Social Security debate in the United States

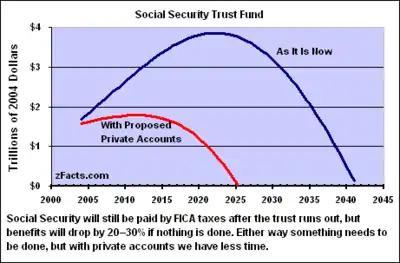
The Trust Fund, under current law (blue) and under privatization (red) as per "Model 2" considered in the 2001 commission report (graph from "Social Security Trust Fund" by zFacts.com)

President Ronald Reagan stated in October 1984: "Social Security has nothing to do with the deficit...Social Security is totally funded by the payroll tax levied on employer and employee. If you reduce the outgo of Social Security that money would not go into the general fund to reduce the deficit. It would go into the Social Security trust fund. So, Social Security has nothing to do with balancing a budget or erasing or lowering the deficit."